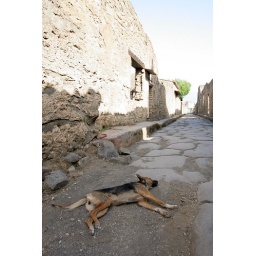
sleeping dog in via